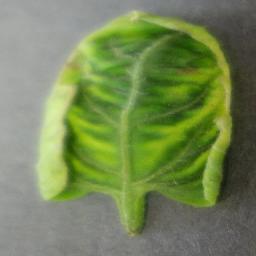
Label: Tomato___Tomato_Yellow_Leaf_Curl_Virus